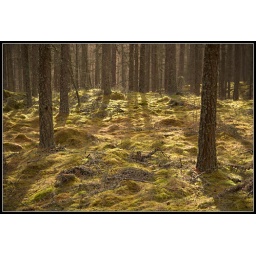
Lovely low sunlight on green and yellow moss and undergrowth in a small pine tree forest.